Framebuffer

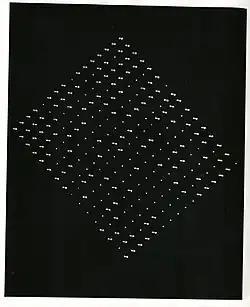
Memory pattern on SWAC Williams tube CRT in 1951

Computer researchers had long discussed the theoretical advantages of a framebuffer but were unable to produce a machine with sufficient memory at an economically practicable cost. In 1947, the Manchester Baby computer used a Williams tube, later the Williams-Kilburn tube, to store 1024 bits on a cathode-ray tube (CRT) memory and displayed on a second CRT. Other research labs were exploring these techniques with MIT Lincoln Laboratory achieving a 4096 display in 1950.